Bobby Dodd

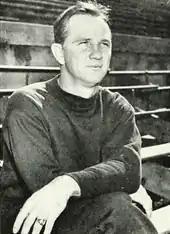
Dodd, c. 1943

After being recognized as 1928 national champions, the Georgia Tech Yellow Jackets football team struggled during the next two seasons. Georgia Tech football coach William Alexander began looking for a new assistant. During the 1930 football season, Alexander sent his line coach, Mack Tharpe, to scout future opponent North Carolina, playing Tennessee in Knoxville. Tharpe's car broke down and by the time he reached Knoxville, the game was over. Tharpe asked Tennessee head coach Bob Neyland for information, who suggested that he talk to Dodd. When Tharpe returned to Atlanta he told Alexander: "Dodd's analysis of Carolina is better than any scouting report that I could have made." Tech managed to tie the Tar Heels.